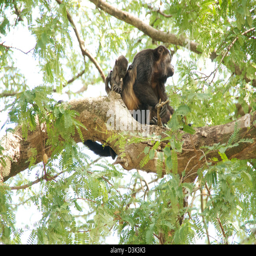
biological genus in tree on the beach .